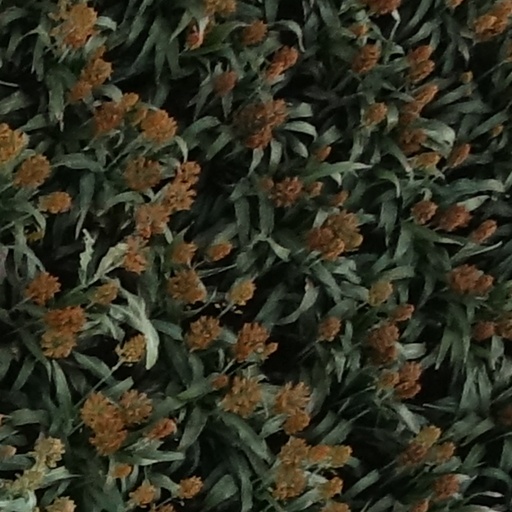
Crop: sorghum